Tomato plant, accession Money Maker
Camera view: tilt-top (135 deg); turntable rotation: 90 degrees
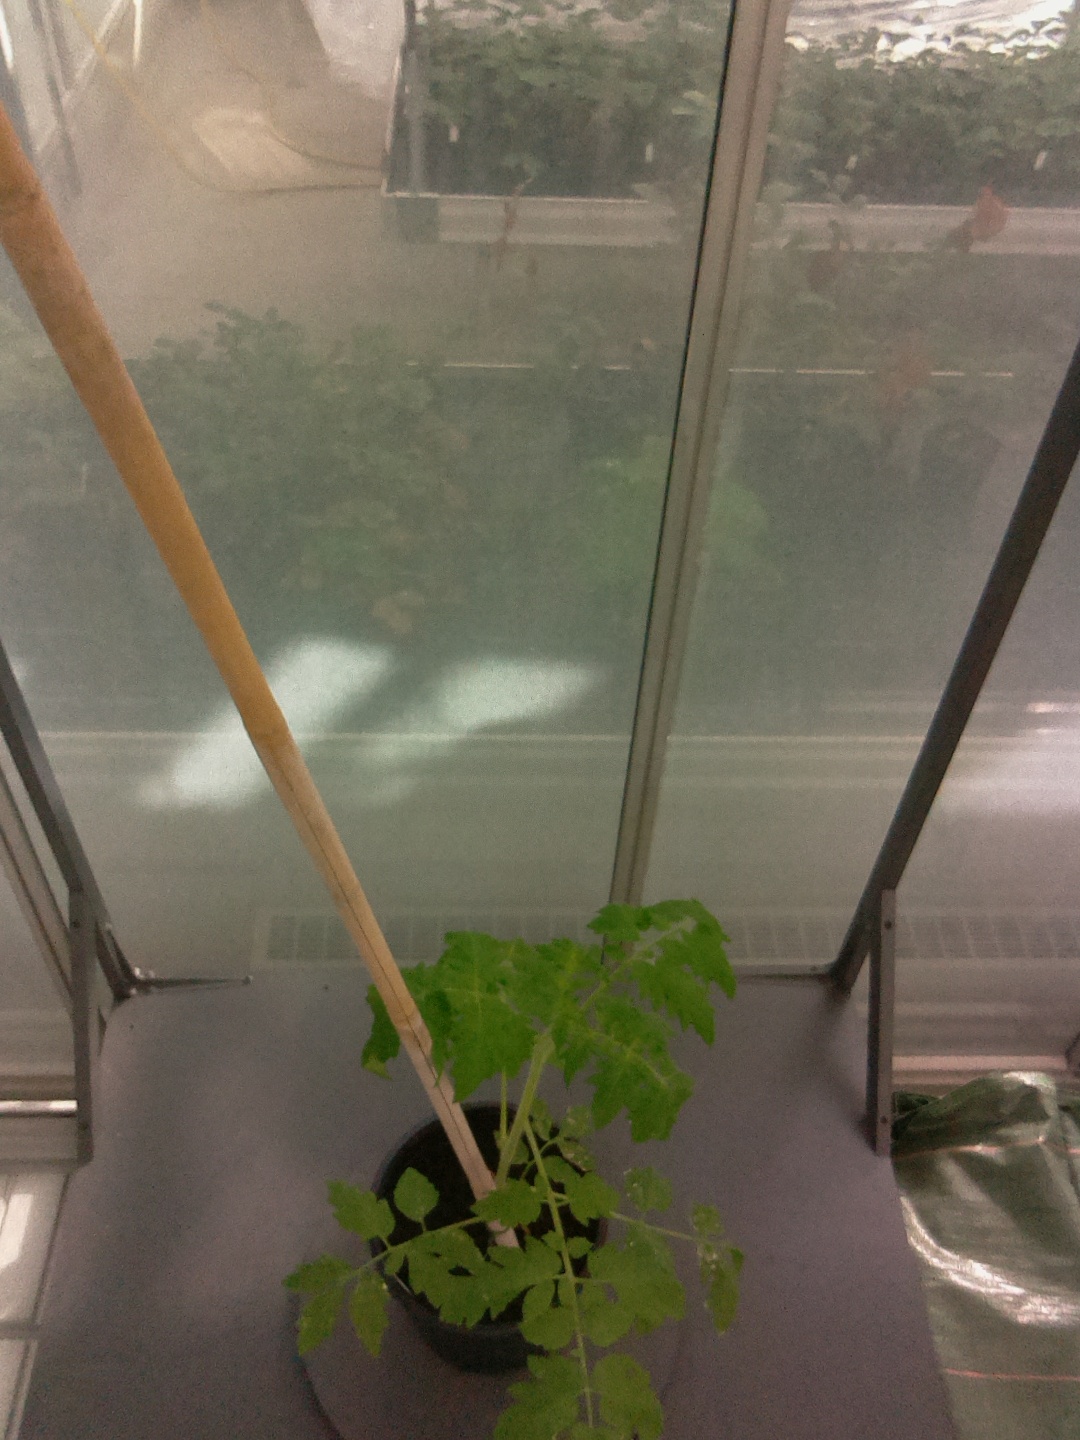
BBCH growth stage 14: 8 of true leaves visible